Kappa Draconis

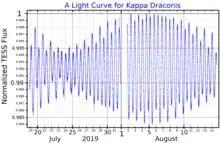
A light curve for Kappa Draconis, plotted from "TESS" data

Kappa Draconis is a classical Be star, displaying Balmer emission lines in its spectrum. It is spinning rapidly with a projected rotational velocity of 170 km/s. The star is thought to be just entering its red giant phase, having exhausted the supply of hydrogen in its core. Over the next several thousand years, the star will expand, becoming more powerful but with a much cooler surface temperature. Tens of thousands of years from now, Kappa Draconis will appear much brighter, probably shining with a reddish hue.